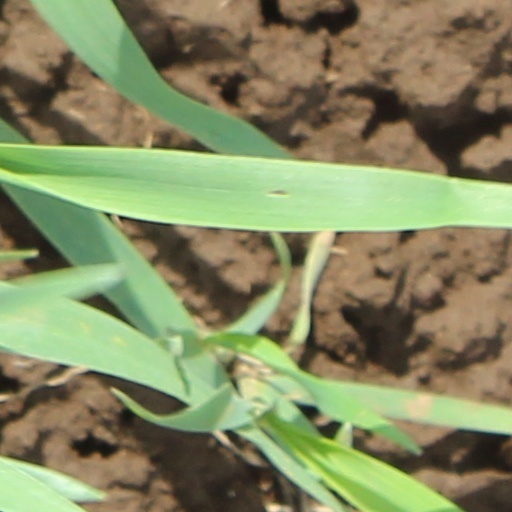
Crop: wheat